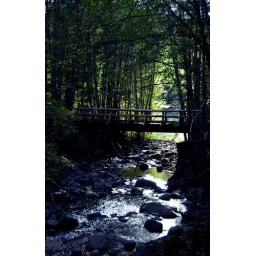
water under the bridge